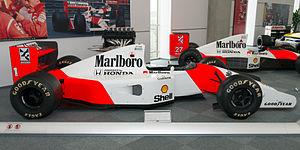
La McLaren MP4/7A est la monoplace de Formule 1 engagée par l'écurie McLaren Racing dans le cadre de la saison 1992 de Formule 1. Conçue par les ingénieurs Neil Oatley et Henri Durand, elle est pilotée par le Brésilien Ayrton Senna et l'Autrichien Gerhard Berger, respectivement présents au sein de l'équipe depuis 1988 et 1990. Les pilotes essayeurs sont les Britanniques Mark Blundell et Allan McNish. La MP4/7A est équipée d'un moteur V12 Honda.